Gutian rule in Mesopotamia

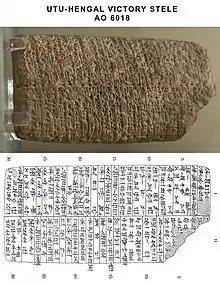
Utu-Hengal victory stele AO 6018 (photograph and transcription of the obverse). Louvre Museum

An inscription of the Uruk ruler Utu-hengal, known from 3 Old Babylonian copies, commemorated the defeat of Gutian (and its king Tirigan) and the return of rulership to Sumer. Note the Mesopotamian names of Tirigan's generals.